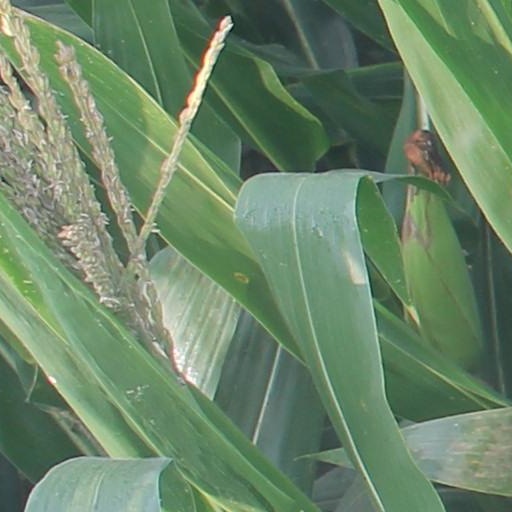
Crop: maize; corn